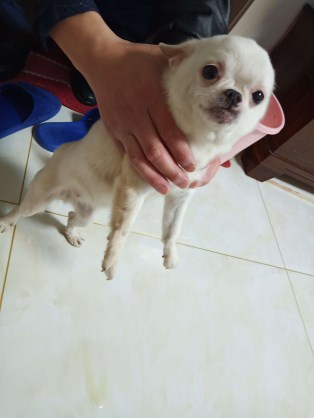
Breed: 420-n000124-Chihuahua